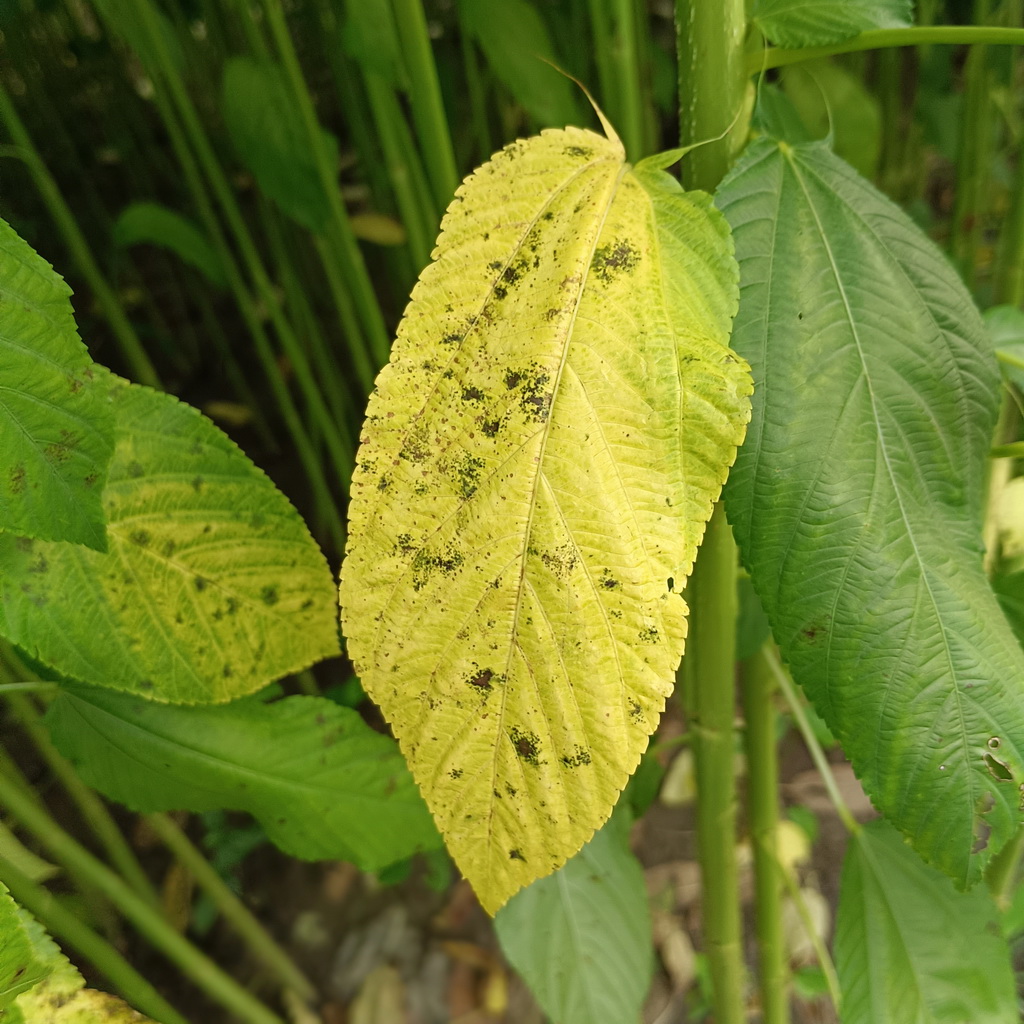
Label: Mosaic